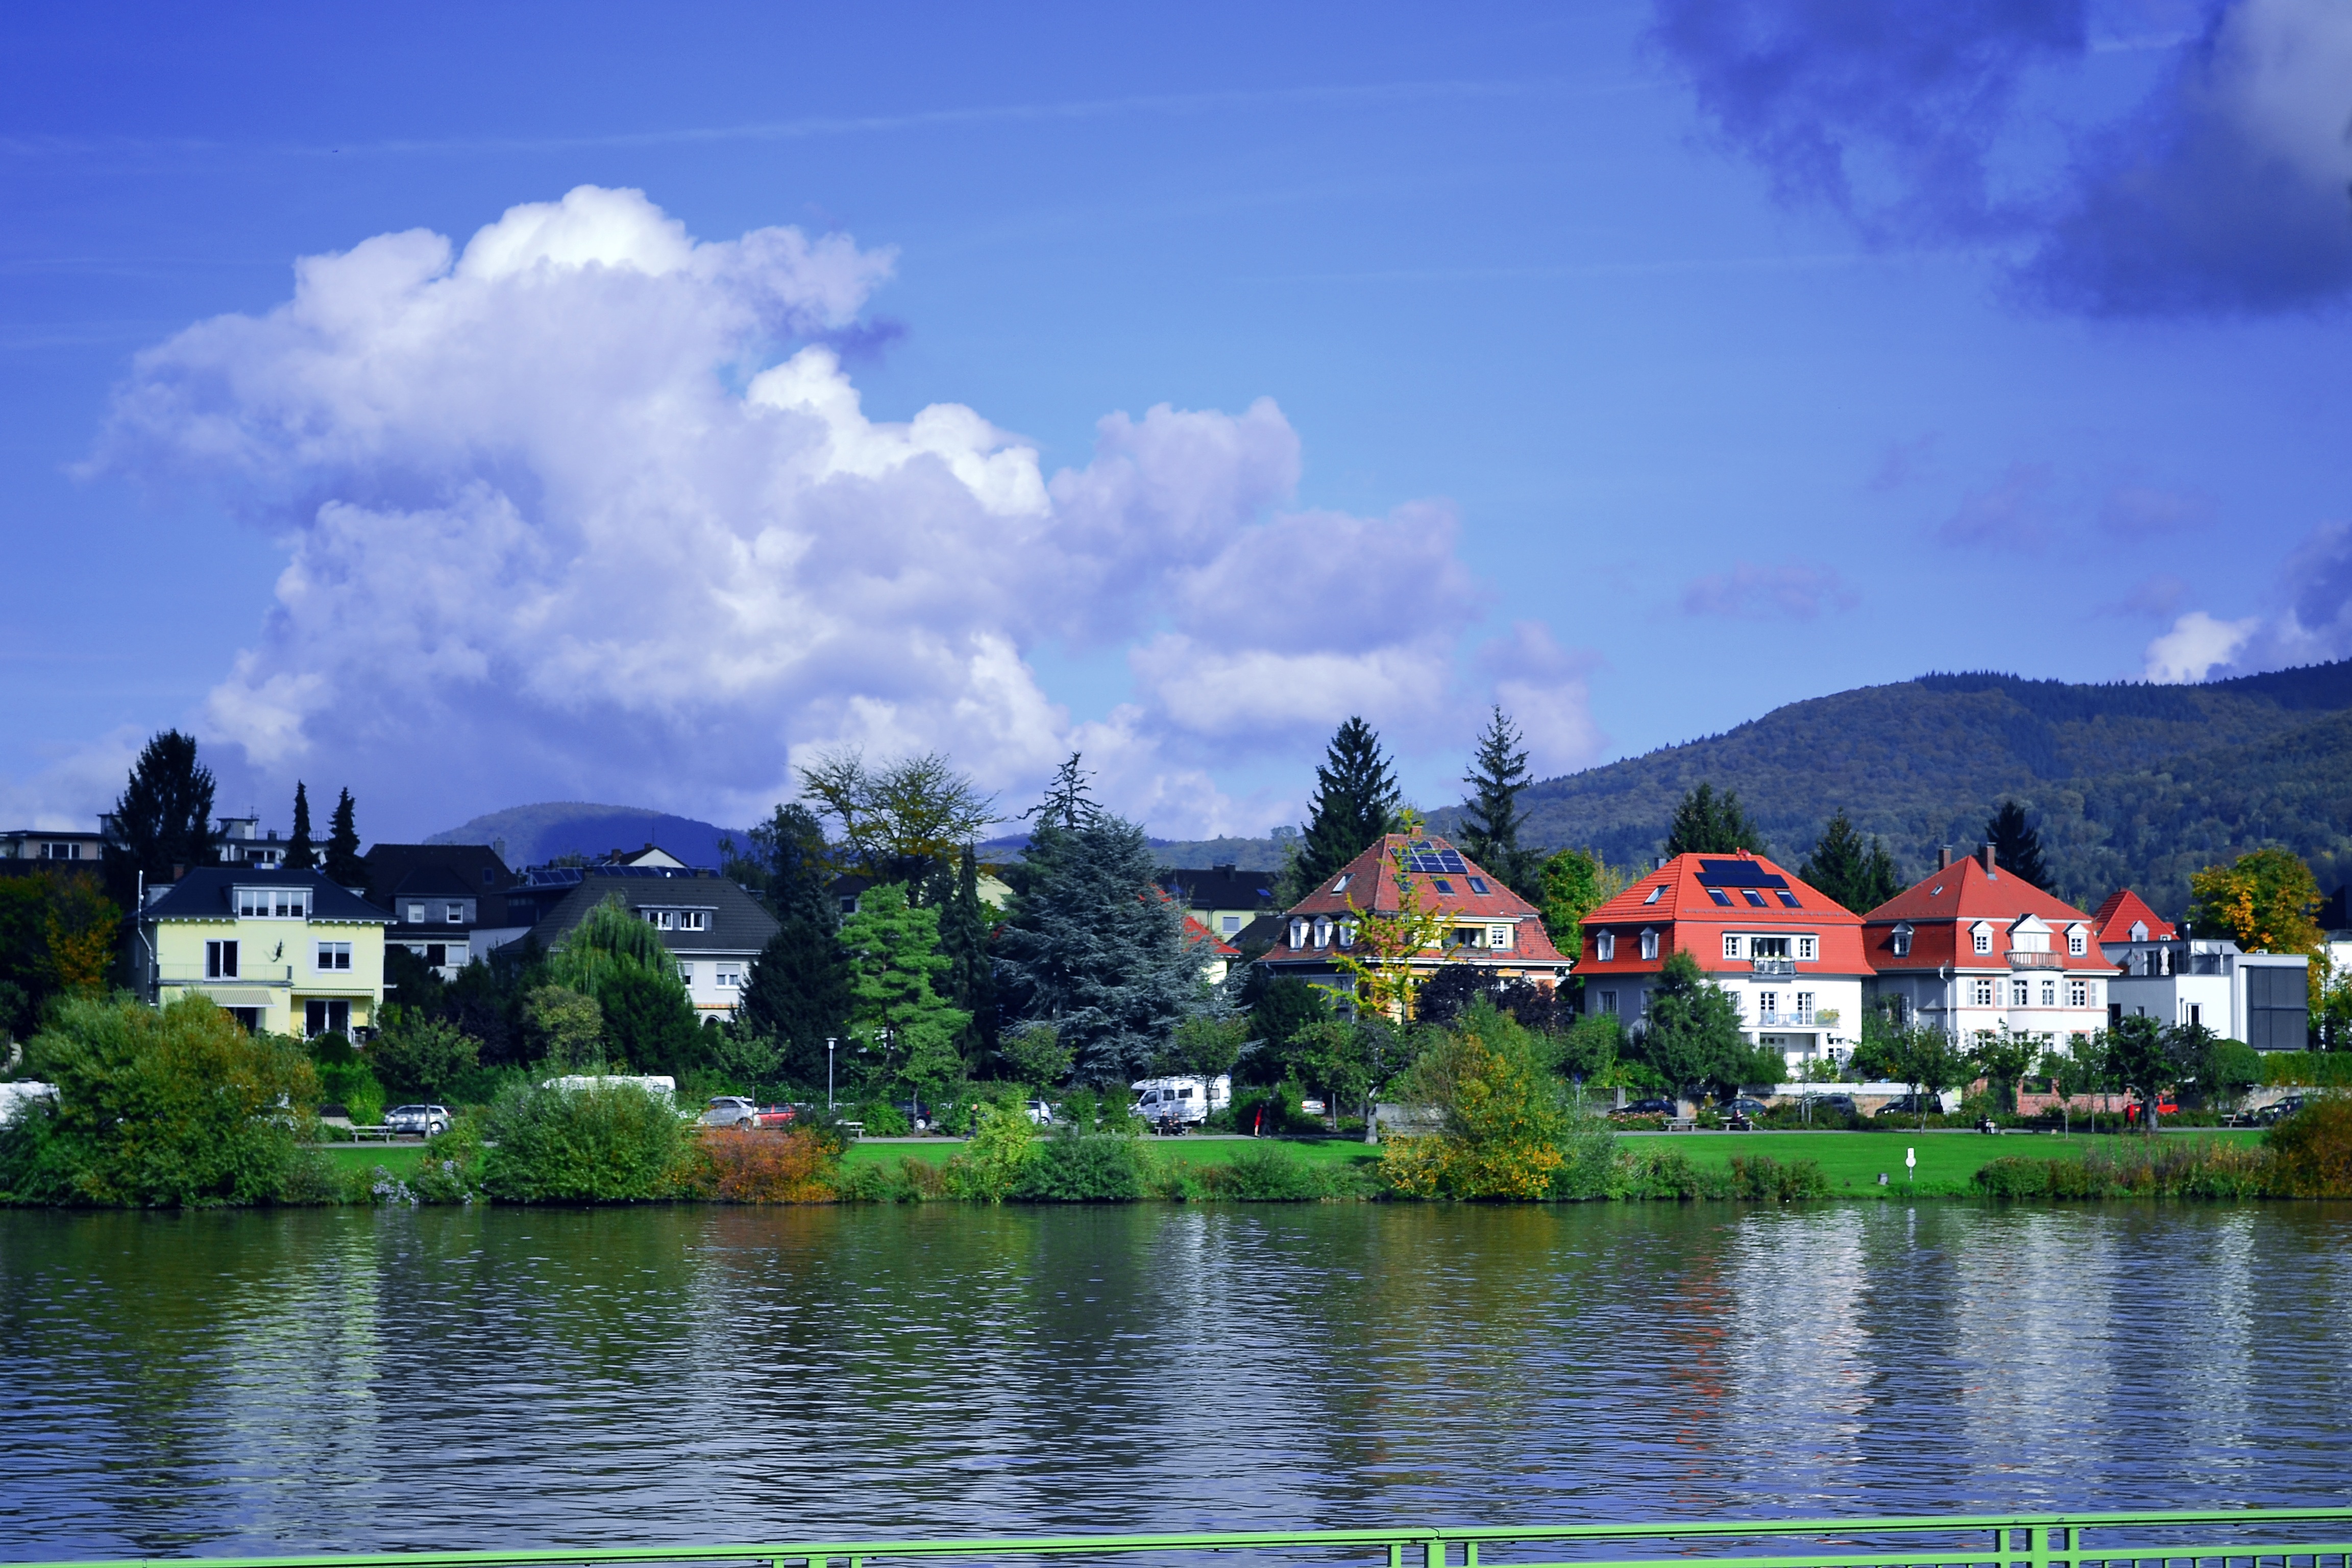
landscape, water, mountain, cloud, sky, flower, lake, town, city, urban, river, mountain range, cityscape, panorama, travel, village, europe, reflection, heidelberg, blue, tourism, waterway, houses, european, neckar